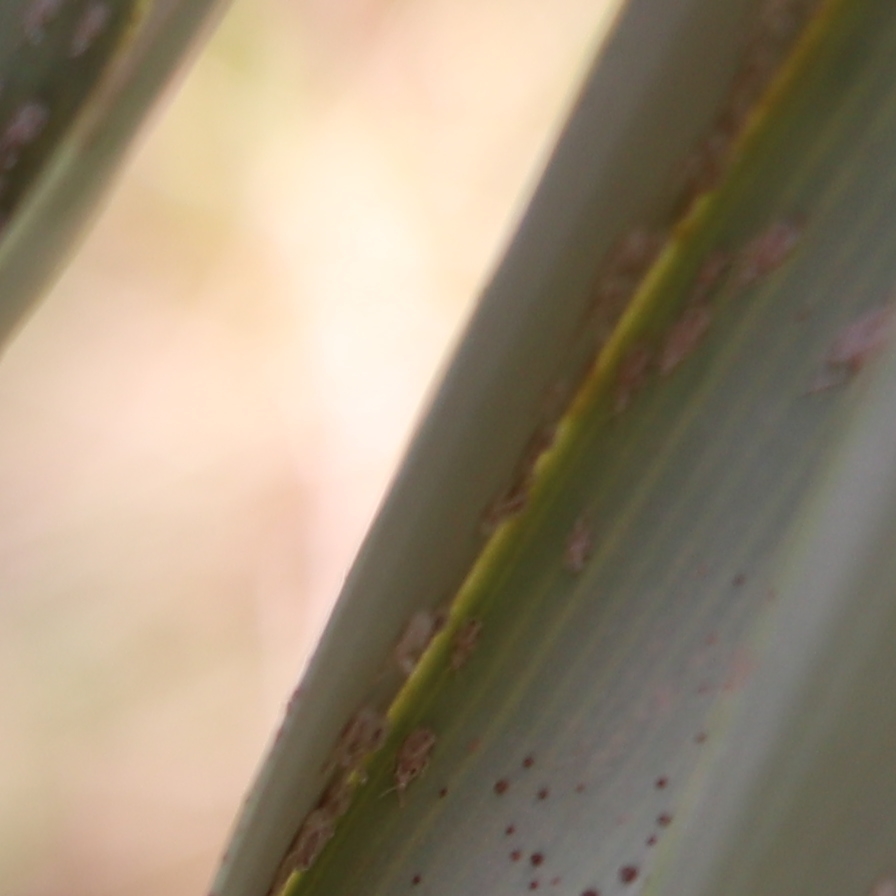
Label: Dubas